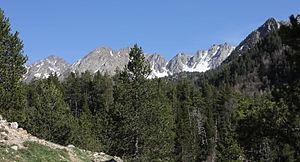
L'Andorre est un pays d'Europe enclavé entre la France et l'Espagne. Avec une superficie de 468 km², il s'agit du sixième plus petit état d'Europe mais toutefois le plus grand des micro-États européens. Comparée à un département français, l'Andorre est légèrement moins vaste que le Territoire de Belfort. Située sur le versant méridional des Pyrénées, la principauté présente un relief très montagneux culminant au pic de Coma Pedrosa à une altitude de 2 942 mètres au-dessus du niveau de la mer. Constituant autrefois une barrière naturelle isolant le pays, les montagnes andorranes, bénéficiant d'un enneigement important, sont aujourd'hui mises en valeur par des stations de ski et jouent un rôle de premier plan dans l'économie du pays.